D405 road

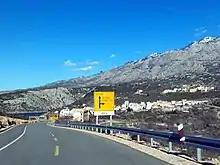
D405 road in Stinica

D405 branches off to the southwest from D8 near Jablanac towards Stinica ferry port - ferry access to Mišnjak, island of Rab (D105). The road is 4.8 km long.